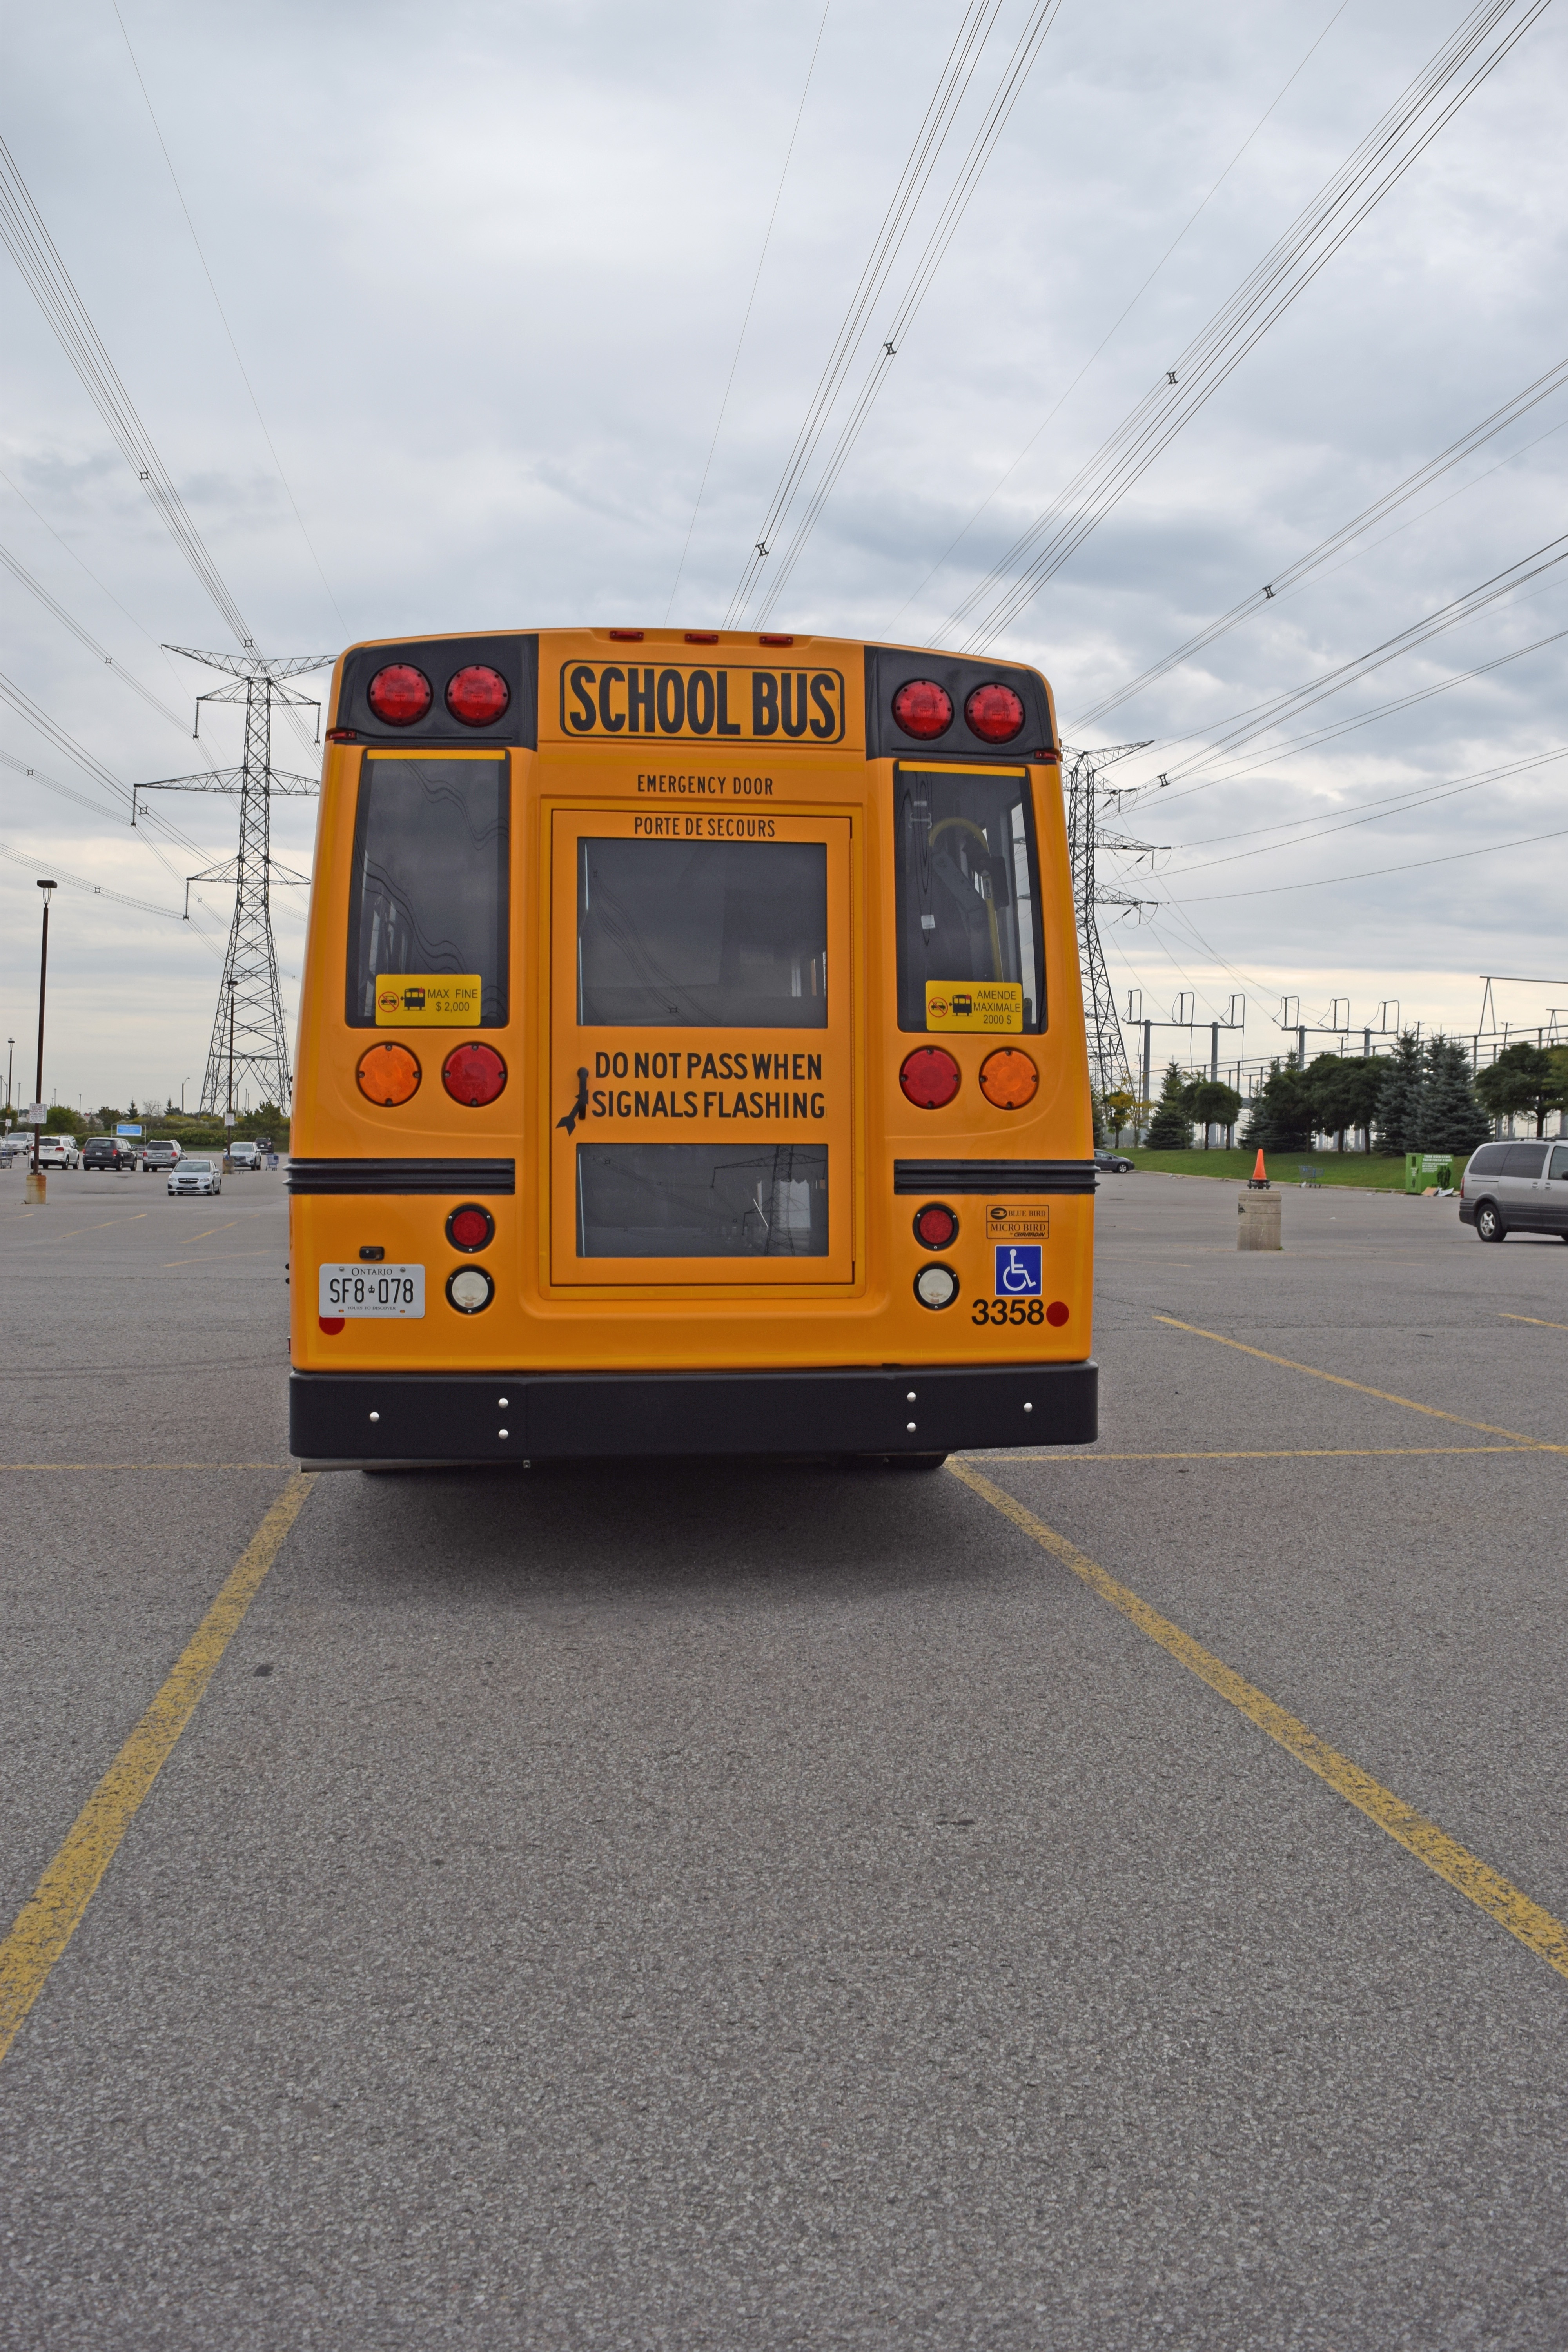
transportation, transport, orange, vehicle, public transport, education, bus, lights, back, safety, school, schoolbus, school bus, land vehicle